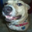
Label: dog